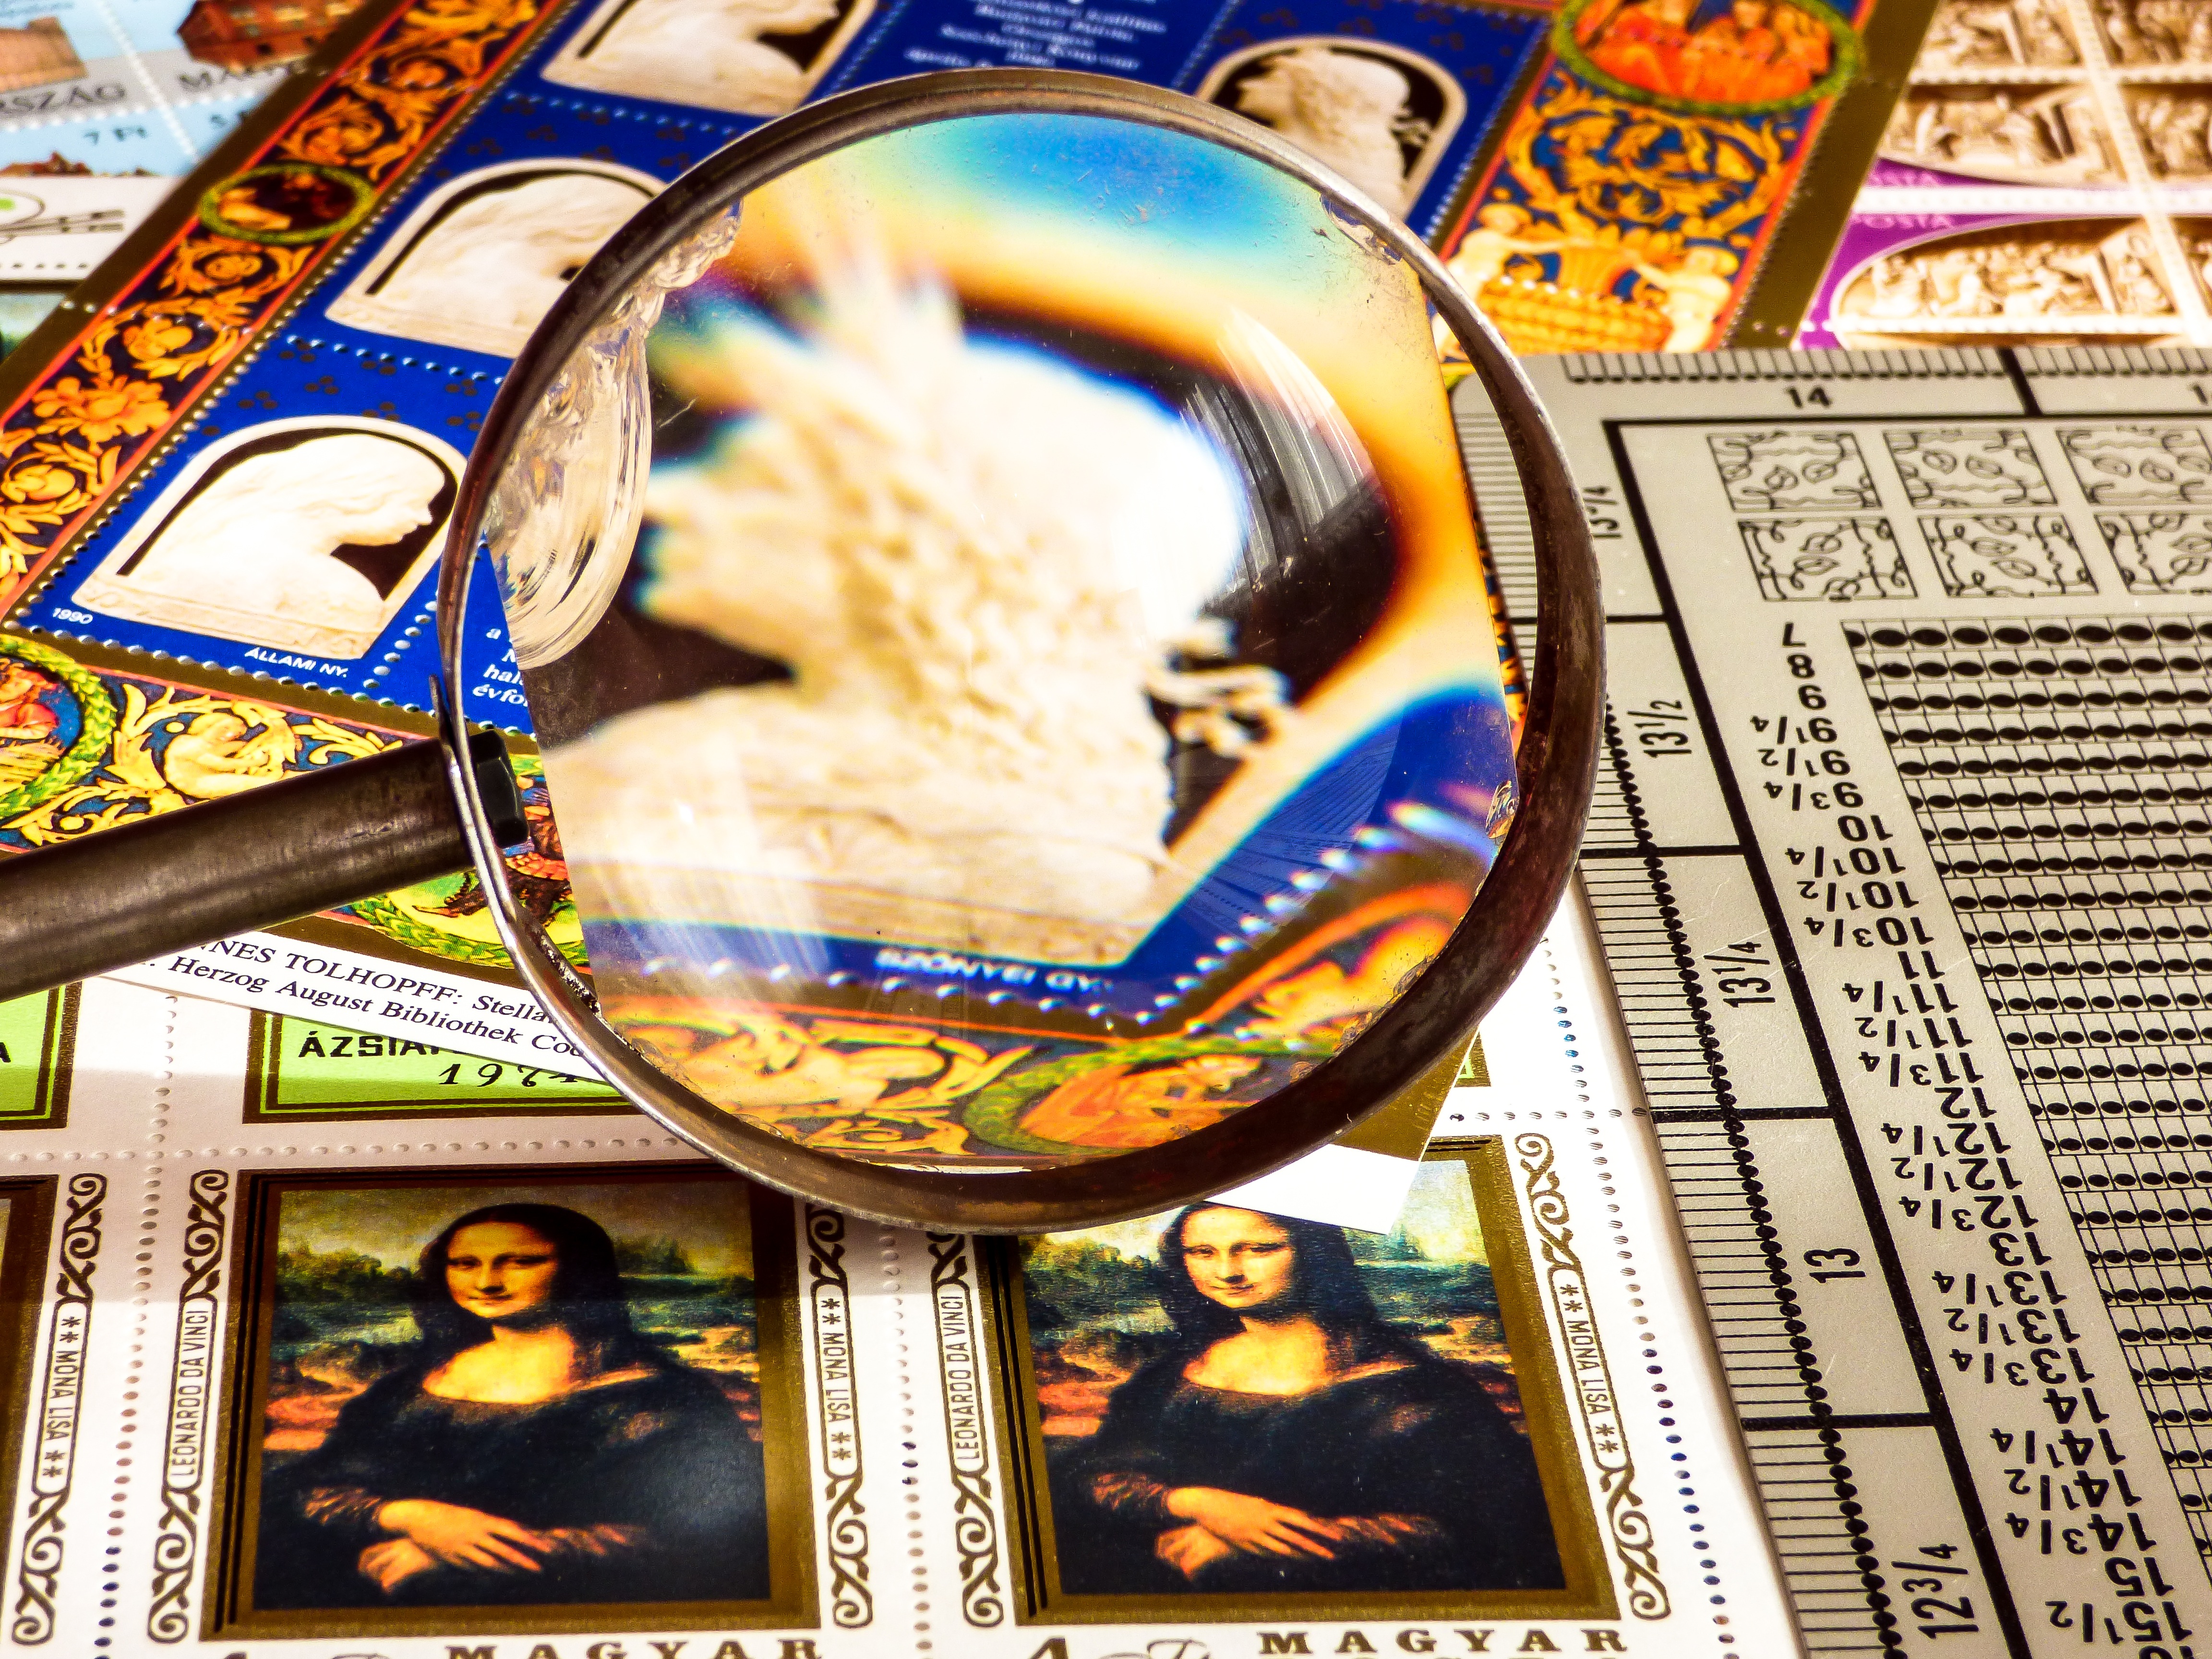
antique, advertising, foliage, collection, stamp, ruler, magnifying glass, postal, poster, games, comics, hobby, comic book